Patrick Henry (packet)

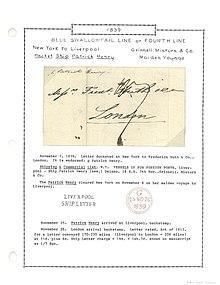
Display of letter on board her maiden voyage to England

Her primary commander was Captain Joseph Clement Delano (1796–1886), New Bedford, Mass., of the famed Delano family with its many prominent mariners, whalers and shipbuilders whose commercial success advanced the family into the Massachusetts aristocracy, sometimes referred to as one of the Boston Brahmins (the "First Families of Boston"). Joseph was first cousin to Franklin Delano Roosevelt's maternal grandfather Warren Delano Jr., the American merchant who made a large fortune smuggling illegal opium into China.